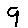
Label: 9